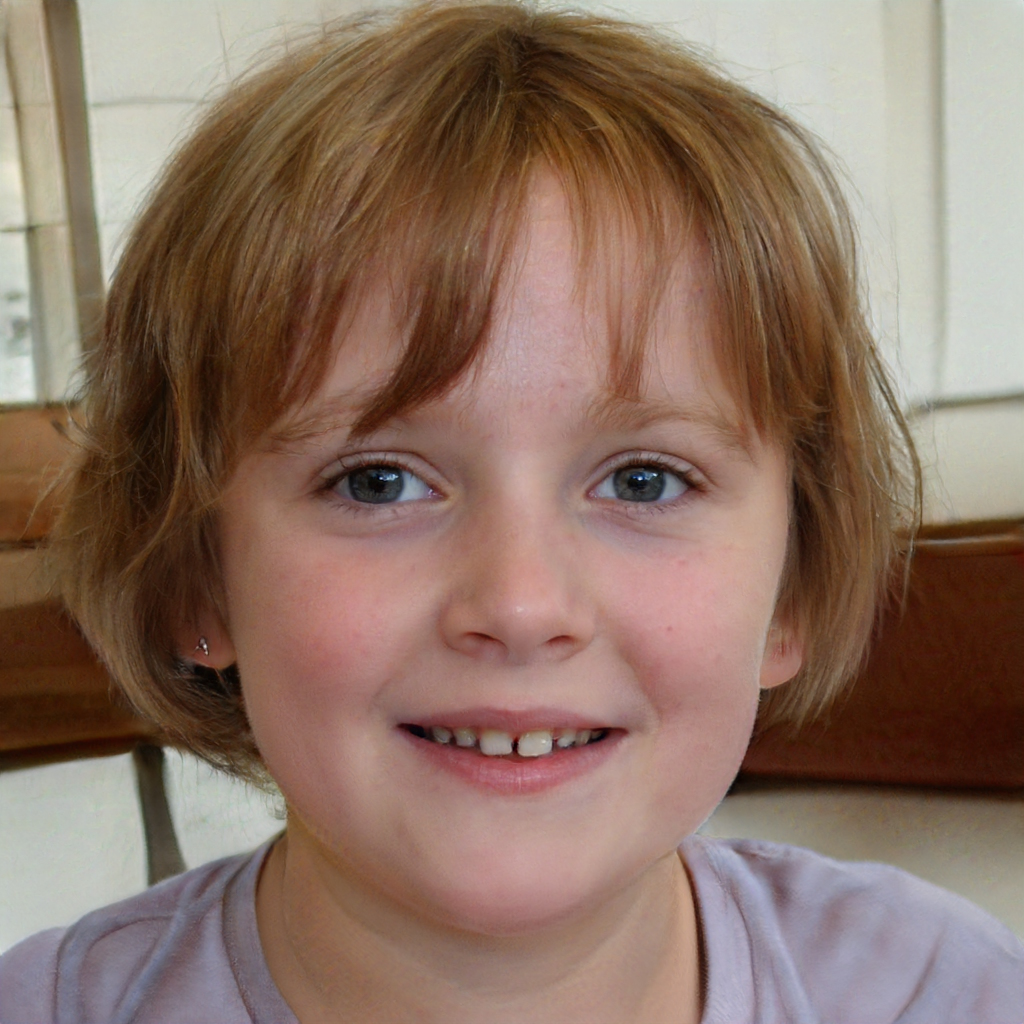
Portrait style: Real Portrait